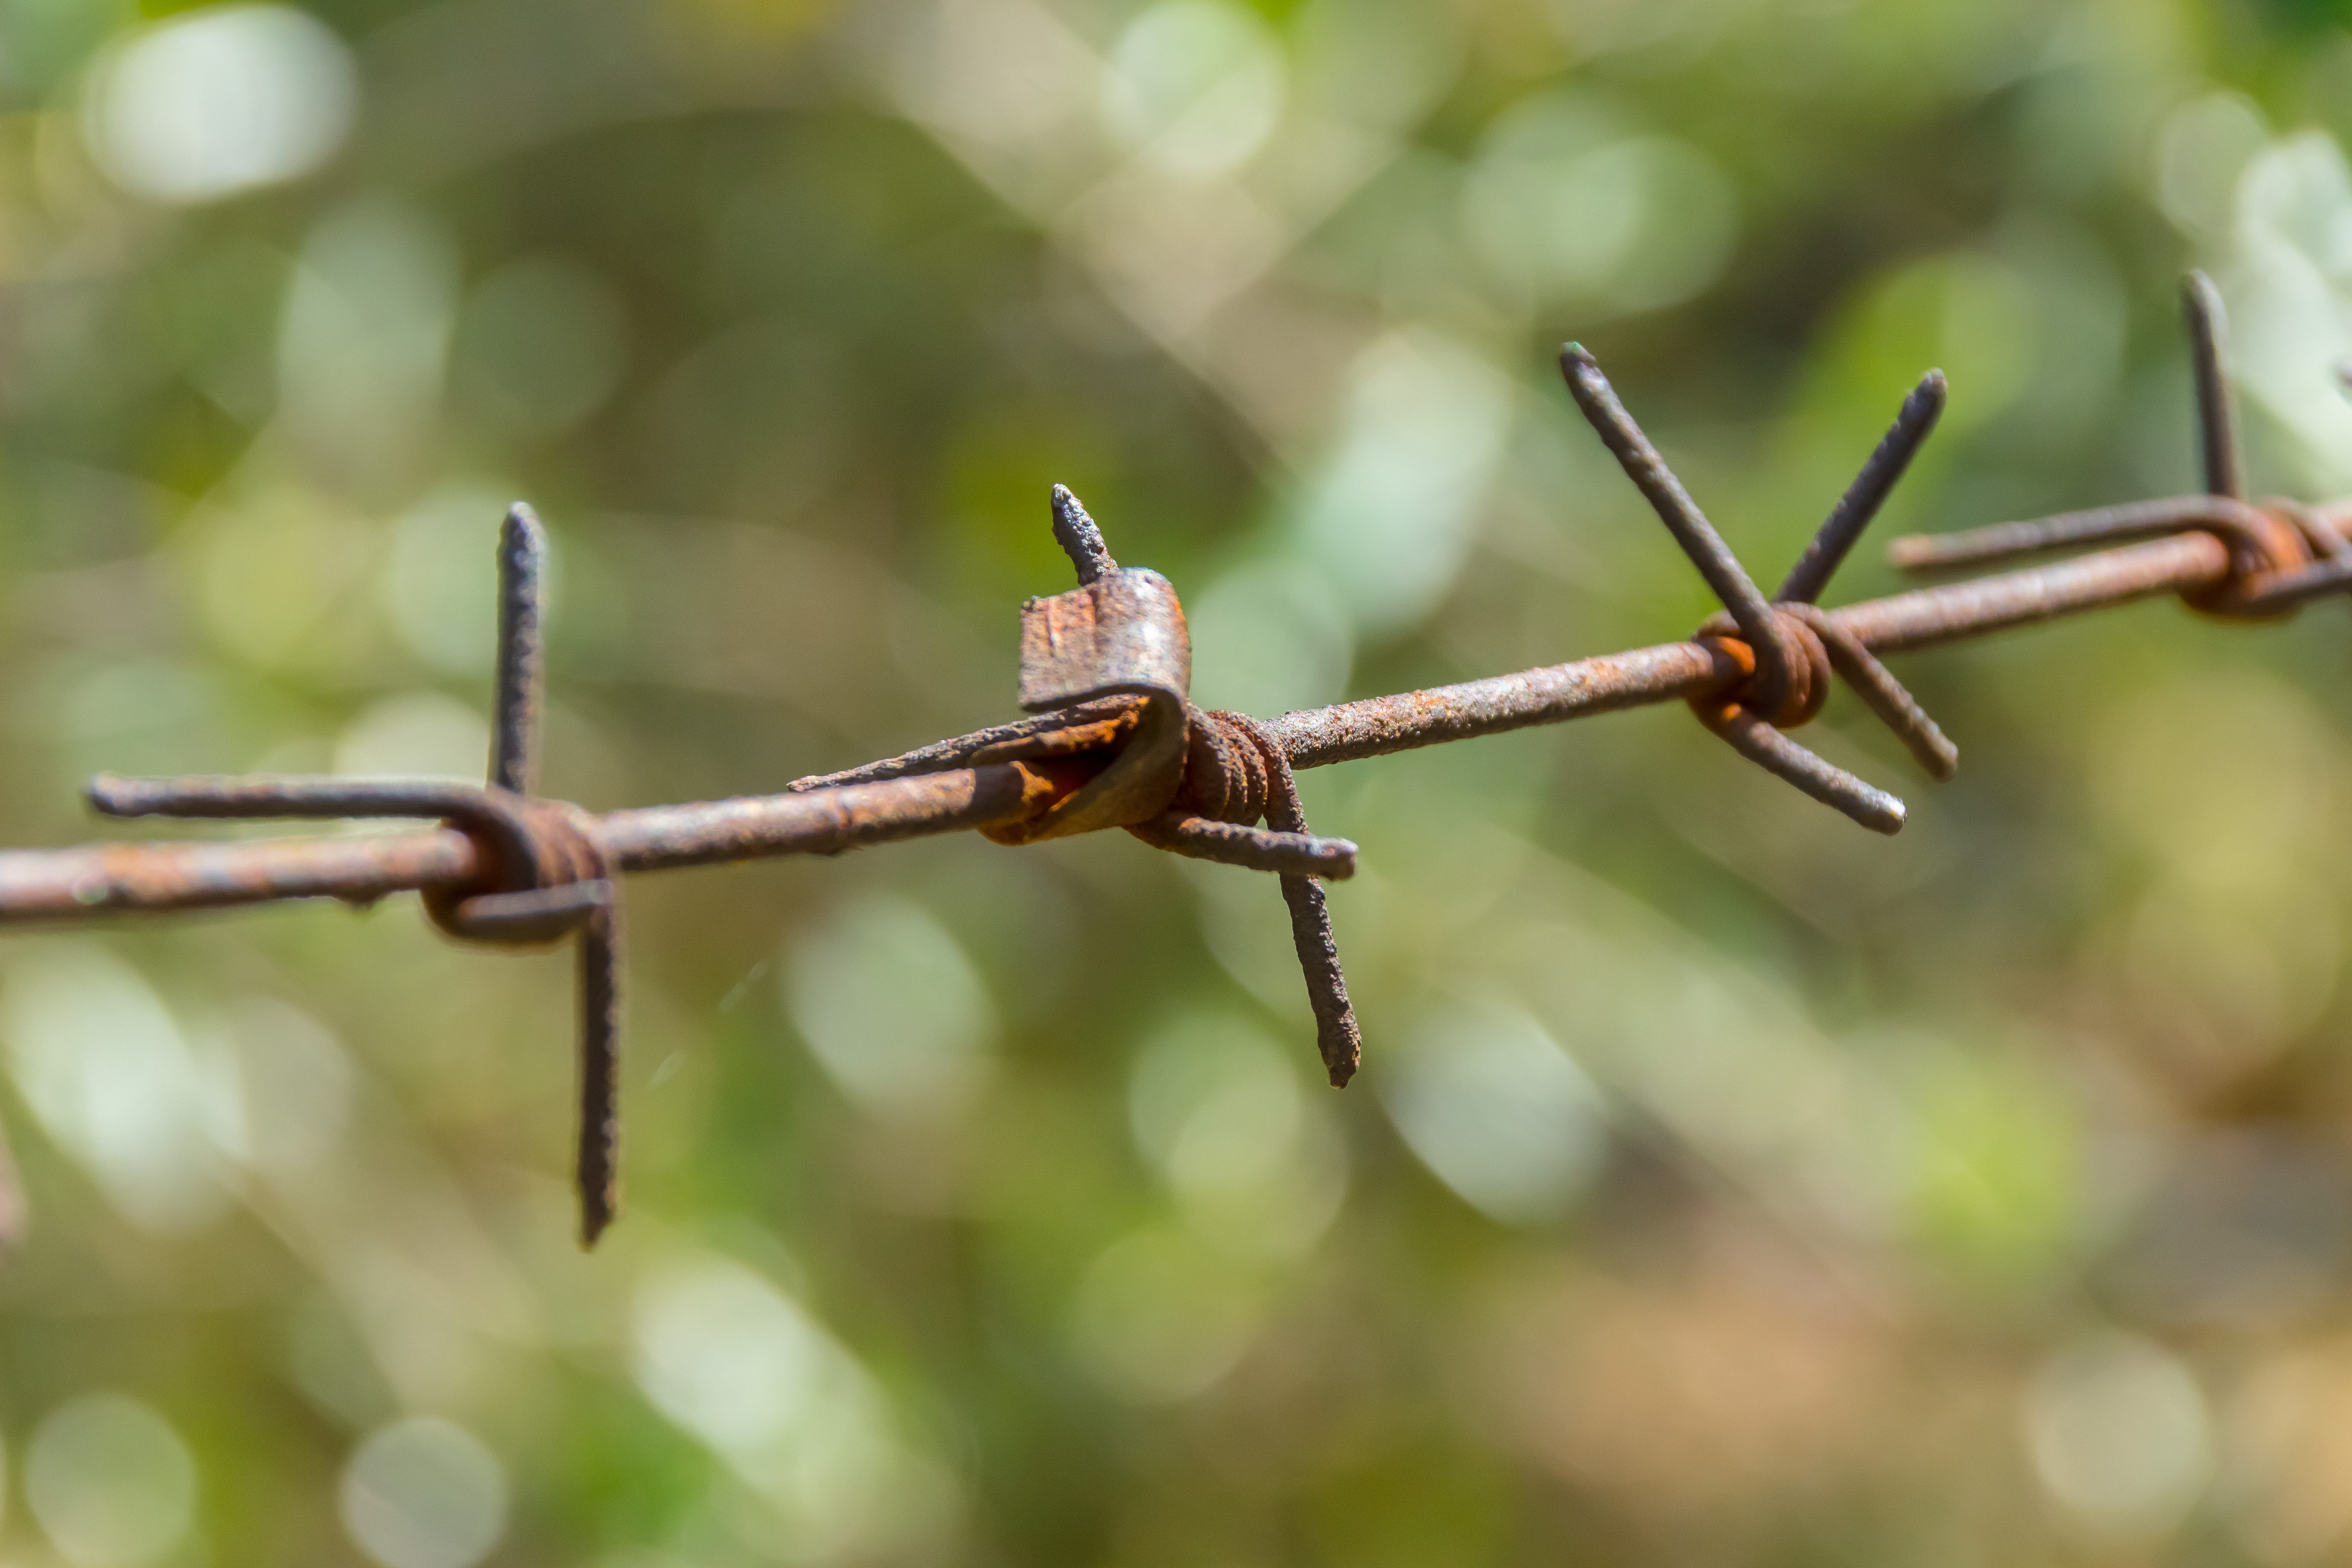
nature, branch, fence, barbed wire, leaf, flower, wire, green, metal, fauna, twig, close up, rusty, border, asylum, macro photography, exclusion, plant stem, thorns spines and prickles, wire fencing, home fencing